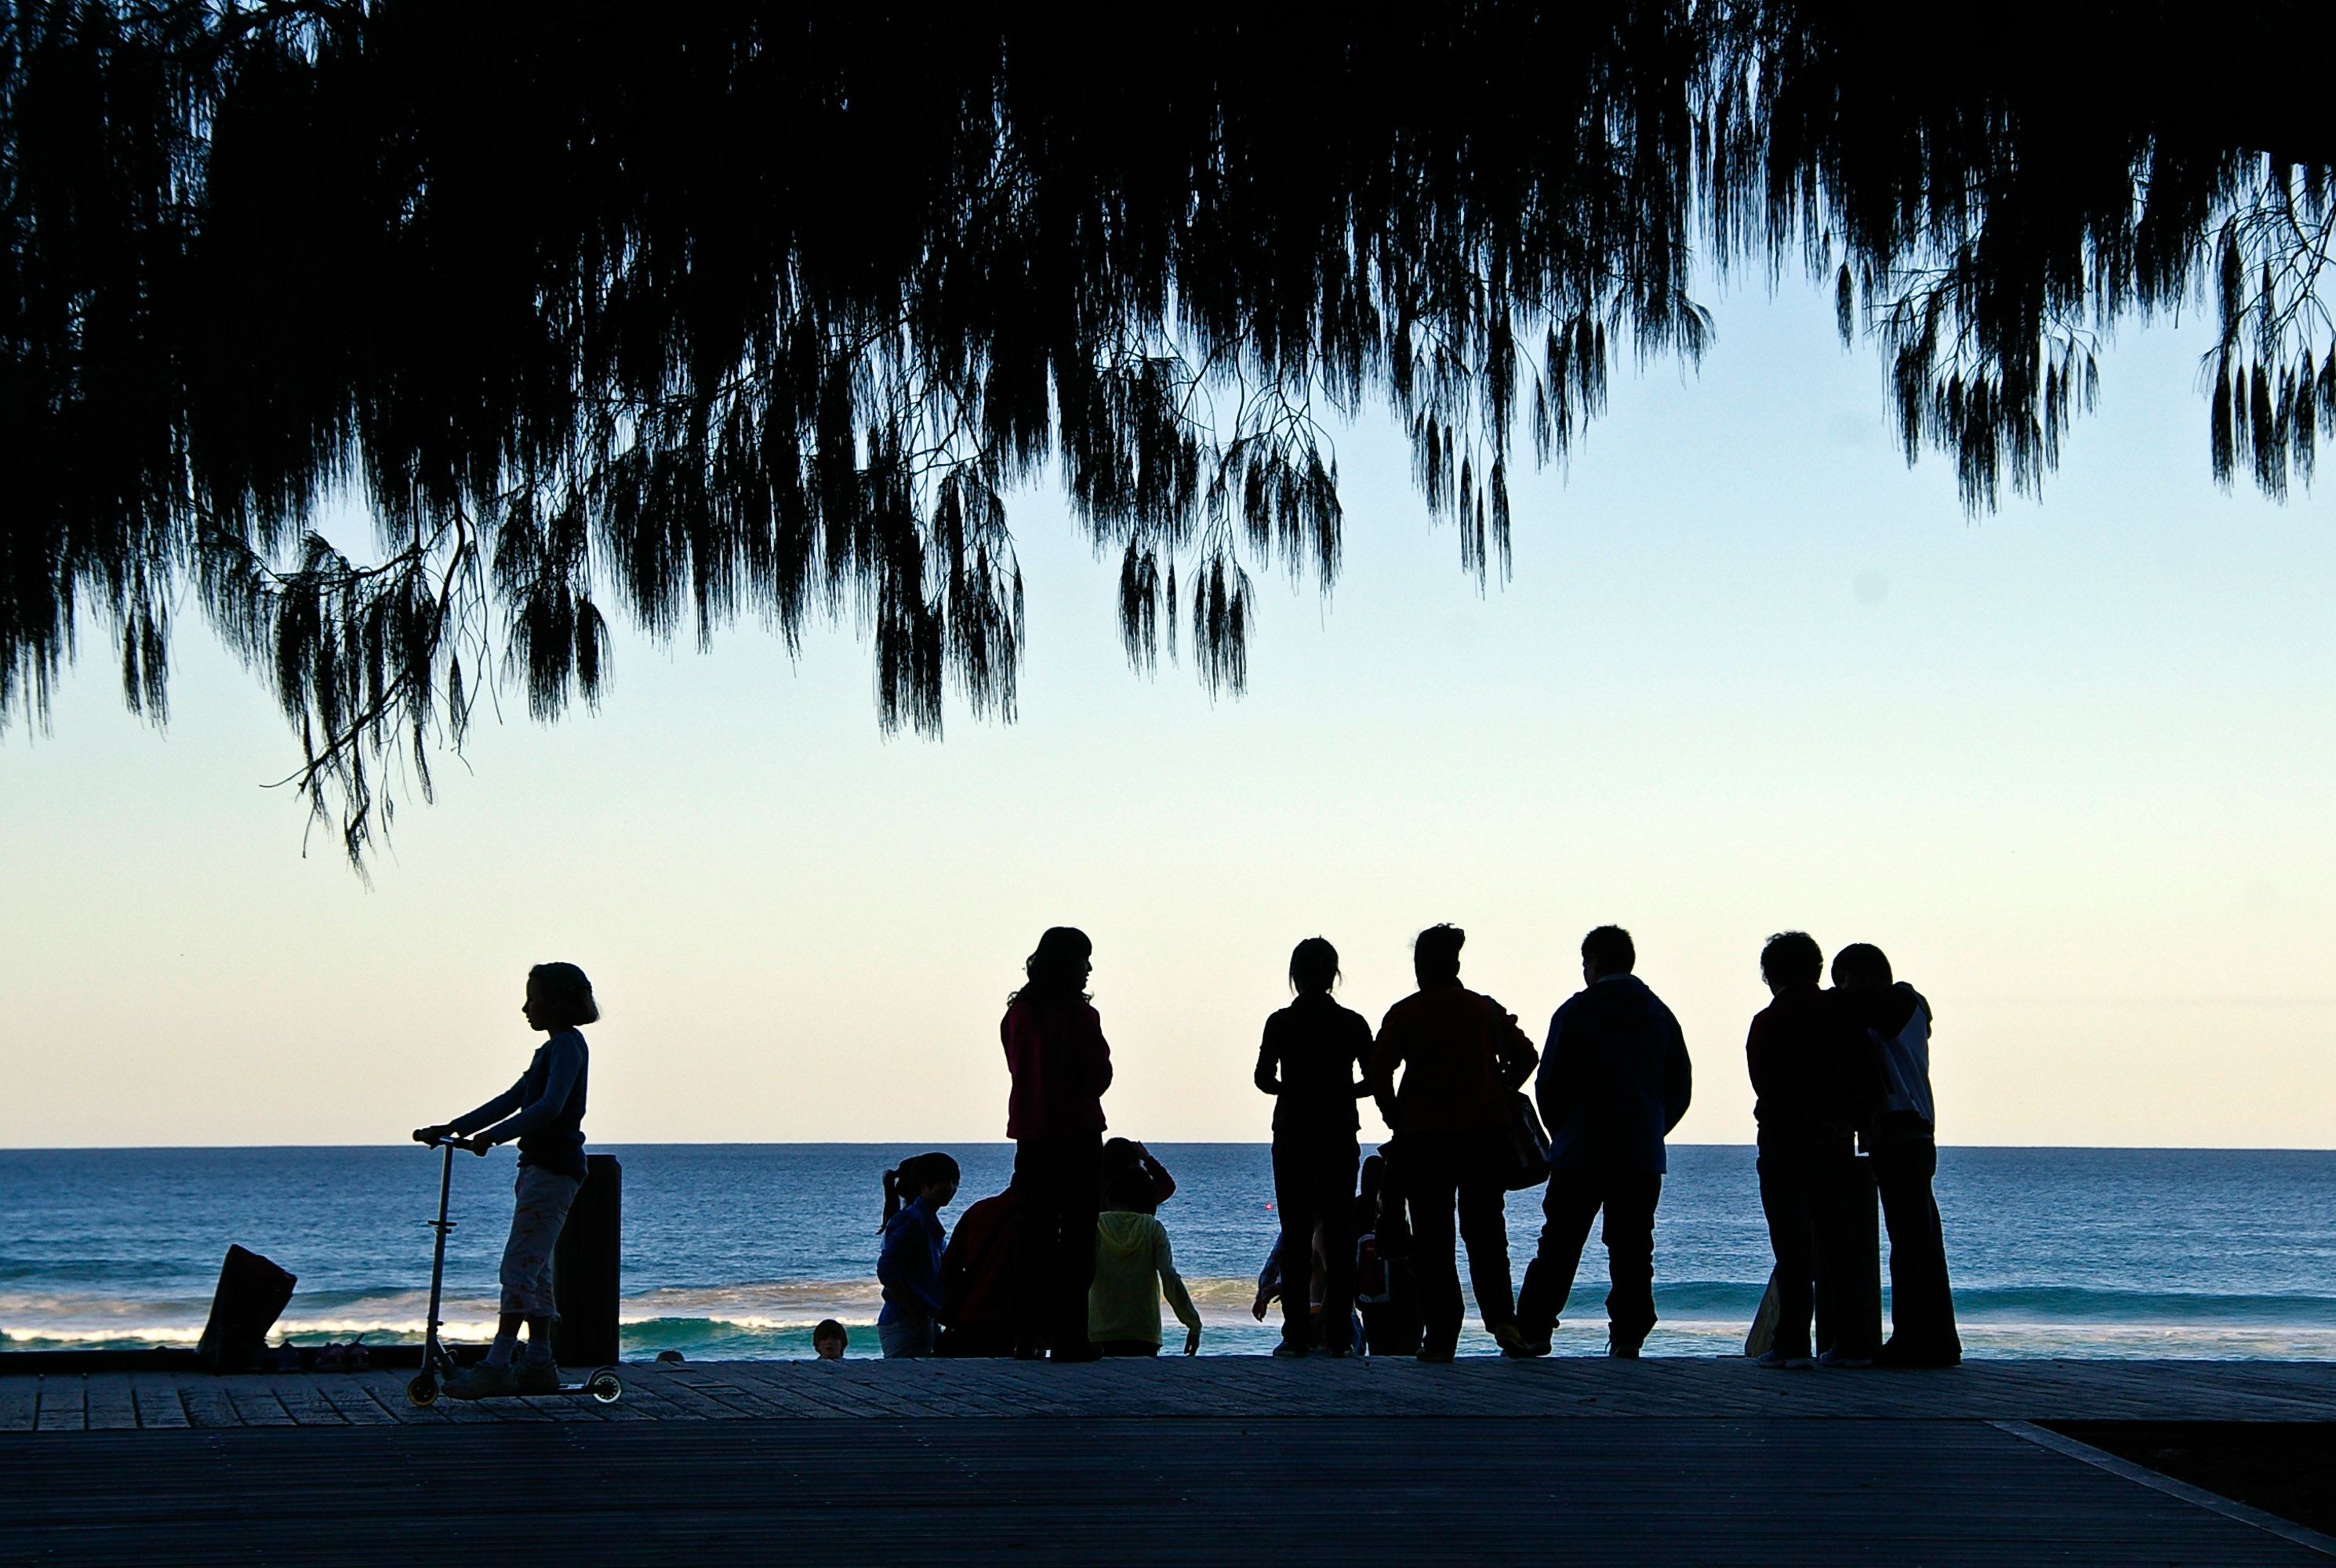
beach, sea, coast, tree, ocean, horizon, silhouette, group, people, sky, sunset, dusk, evening, australia, photograph, silhouettes, queensland